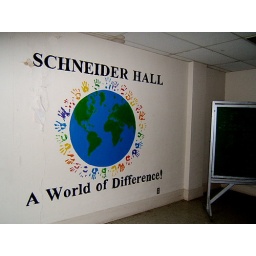
So cheerful it's out of place. This was either on the ground floor or in the basement.